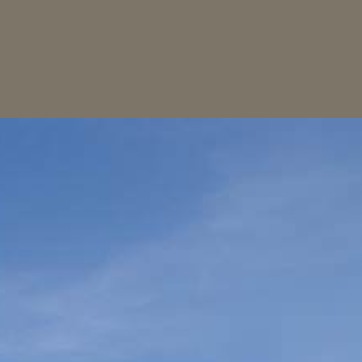
Material: sky